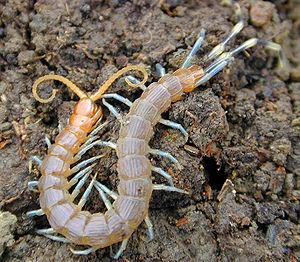
Ce guide phylogénétique illustré du monde animal permet, pour l'ensemble des groupes animaux, d'accéder directement aux images entreposées sur le site de Wikimedia Commons. L'accès peut se faire soit de manière simplifiée vers les principaux grands groupes, soit de façon plus ciblée via un arbre phylogénétique. Cet arbre est tiré de l'ouvrage de Guillaume Lecointre et Hervé Le Guyader : Classification phylogénétique du vivant. Pour un arbre phylogénétique plus détaillé, voir l'arbre phylogénétique de Wikipédia.
La biodiversité du sol est la variété des formes de vie, animales, végétales et microbiennes, présentes dans un sol par au moins une partie de leur cycle biologique.
Ce guide phylogénétique illustré de la faune du sol permet, pour l'ensemble des groupes animaux, d'accéder directement aux images entreposées sur le site de Wikimedia Commons. L'accès peut se faire soit de manière simplifiée vers les principaux grands groupes, soit de façon plus ciblée via un arbre phylogénétique. Cet arbre est tiré de l'ouvrage de Lecointre : Classification phylogénétique du vivant. Pour un arbre phylogénétique plus détaillé, voir l'arbre phylogénétique.